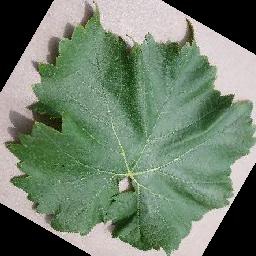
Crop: grape
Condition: healthy